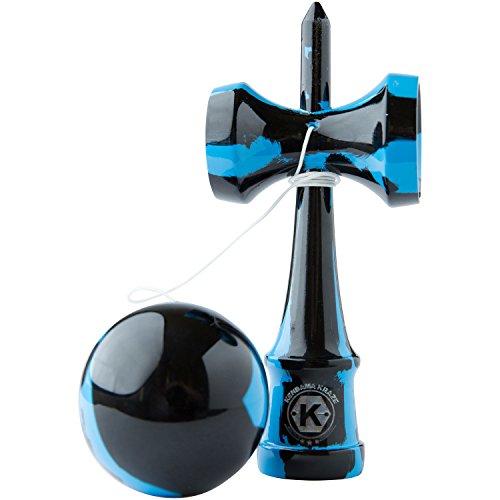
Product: Kendama Kraze Wood Toy
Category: Toys & Games | Novelty & Gag Toys
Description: Test Your Determination with This Traditional Japanese Wooden Toy.
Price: $15.97
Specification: ProductDimensions:7x3x2.5inches|ItemWeight:5.6ounces|ShippingWeight:5.6ounces(Viewshippingratesandpolicies)|ASIN:B00VHDJ4J2|Itemmodelnumber:KKBB1|Manufacturerrecommendedage:8yearsandup